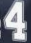
Number: 4